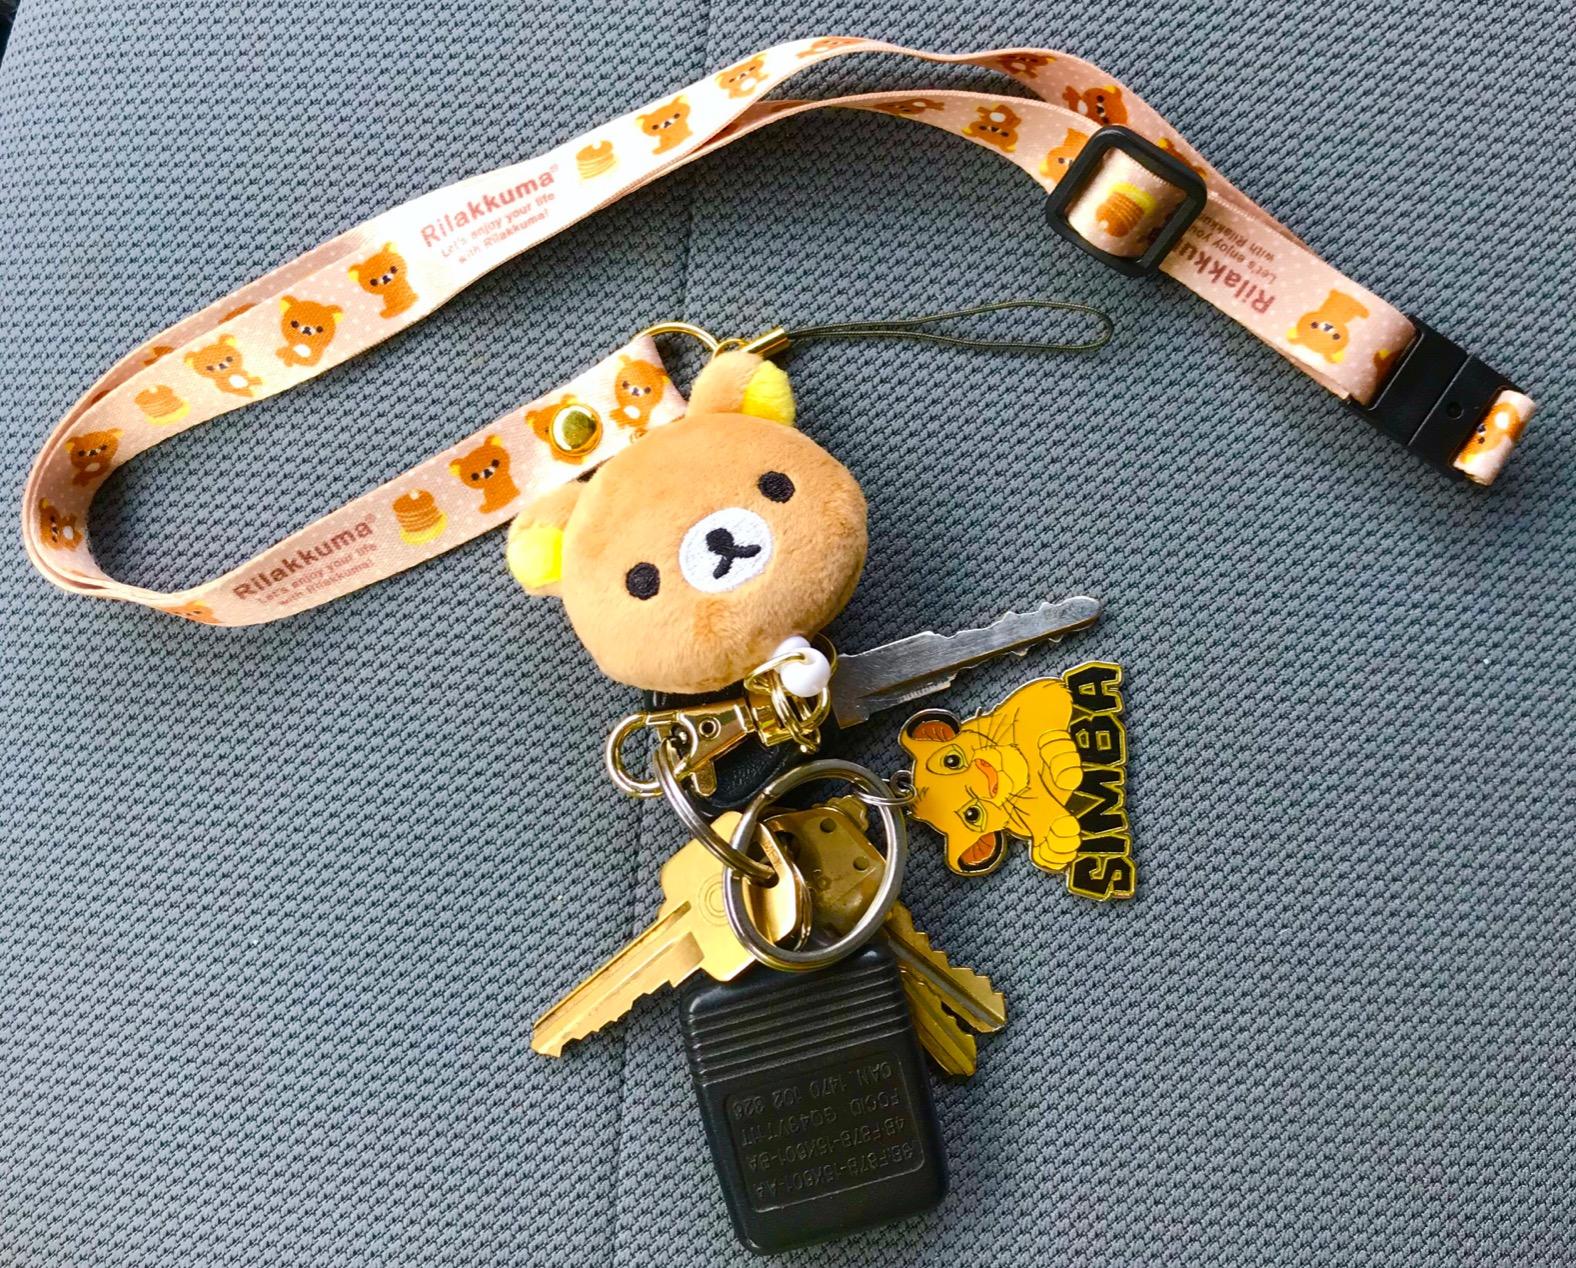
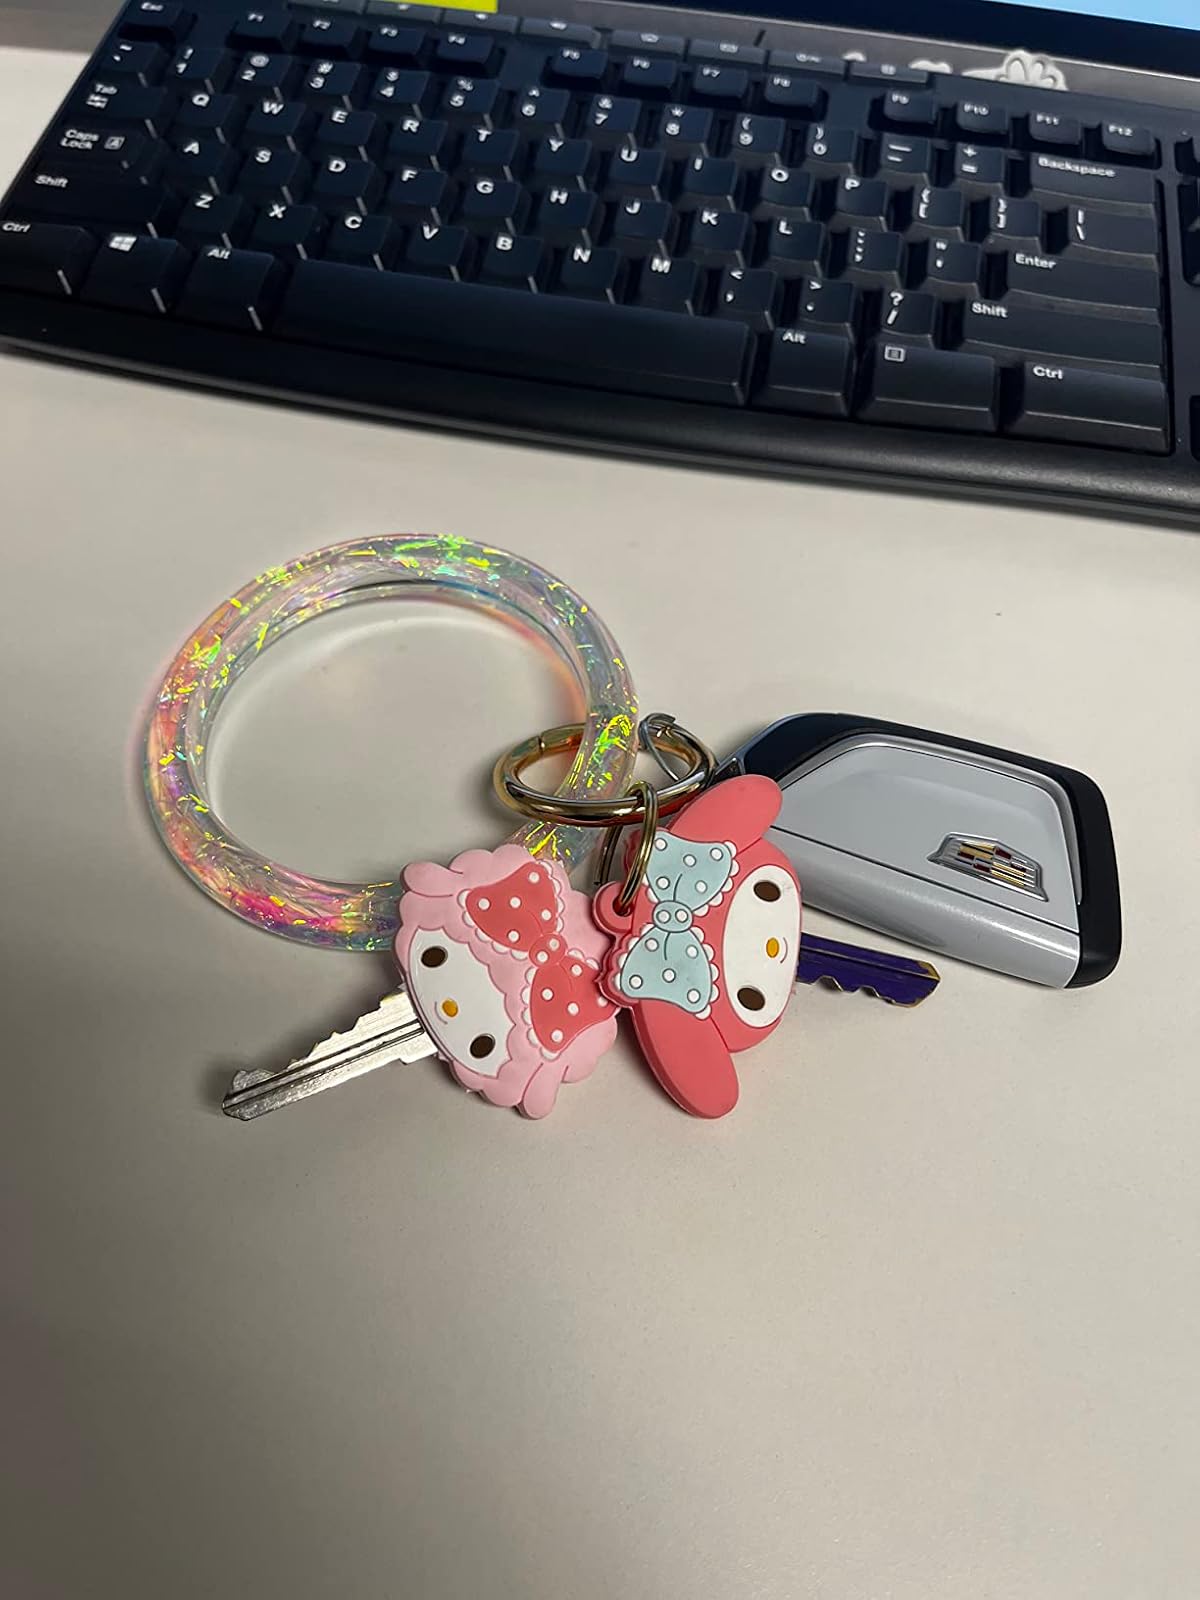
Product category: accessories_keychain
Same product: no